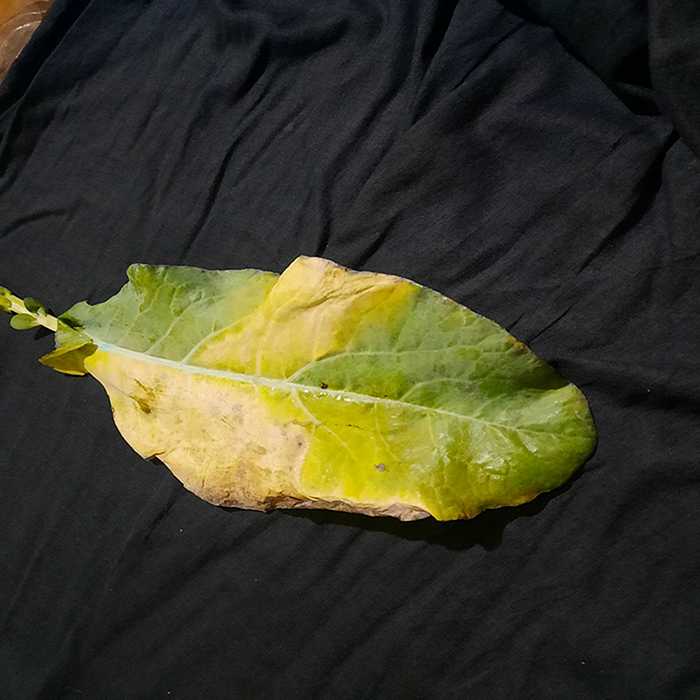
Plant: Cauliflower
Label: Black Rot